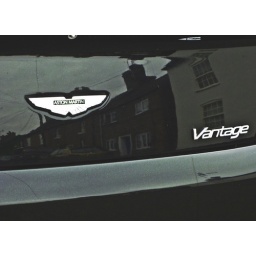
Walking Henry around the village this morning spotted the reflection and snapped it with my compact.It is not my car